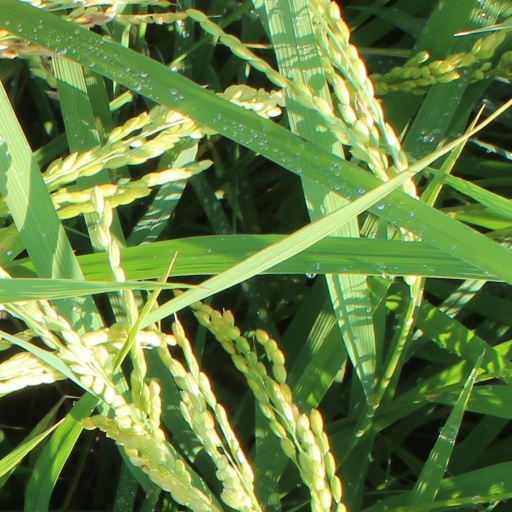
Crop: rice